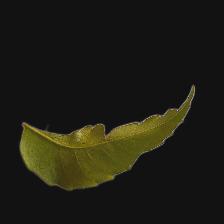
Plant: Neem